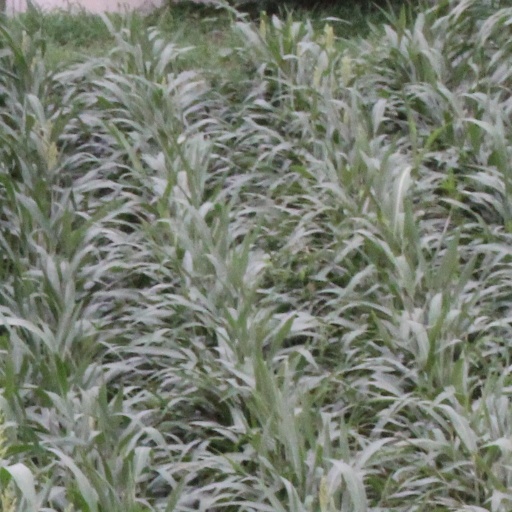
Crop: sorghum